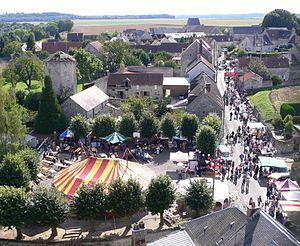
Feigneux est une commune française située dans le département de l'Oise en région Hauts-de-France.